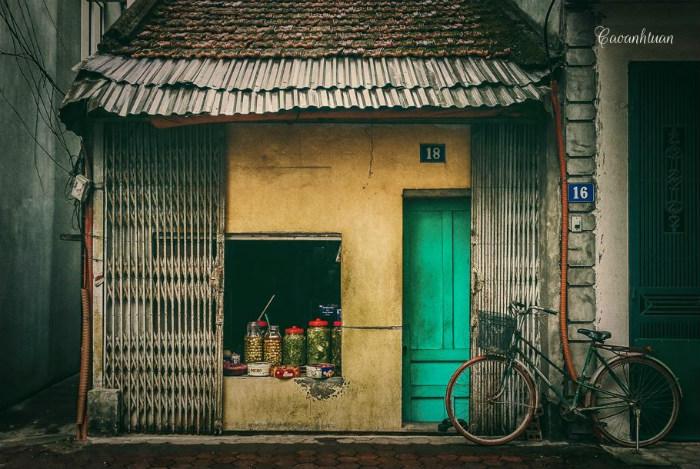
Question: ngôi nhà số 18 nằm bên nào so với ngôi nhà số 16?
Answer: ngôi nhà số 18 nằm ngay bên trái ngôi nhà số 16